Deaths and Entrances

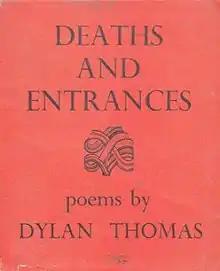
First edition (publ. J. M. Dent)

Deaths and Entrances is a volume of poetry by Dylan Thomas, first published in 1946. Many of the poems in this collection dealt with the effects of World War II, which had ended only a year earlier. It became the best-known of his poetry collections.